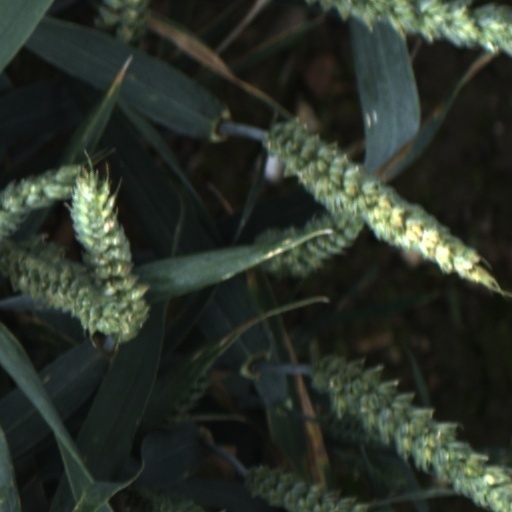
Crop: wheat